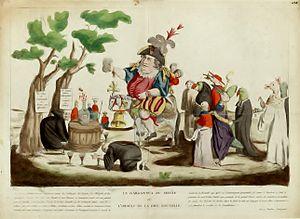
Image satirique anonyme éditée à Paris. (1790-1792). Voici le texte de la légende
François Rabelais est un écrivain français humaniste de la Renaissance, né à la Devinière à Seuilly, près de Chinon.